American Pastime (film)

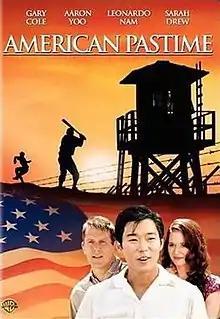
DVD cover

American Pastime is a 2007 fictional film set in the Topaz War Relocation Center, a Utah prison camp which held thousands of people during the internment of Japanese Americans during World War II.